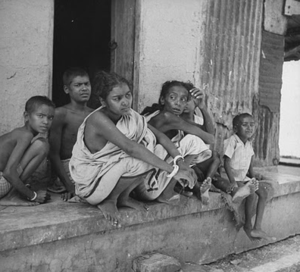
1943 famine du Bengale (Bengal) Español: Bengala en 1943 el hambre Esperanto: 1943 Bengalo (Bengal) malsato